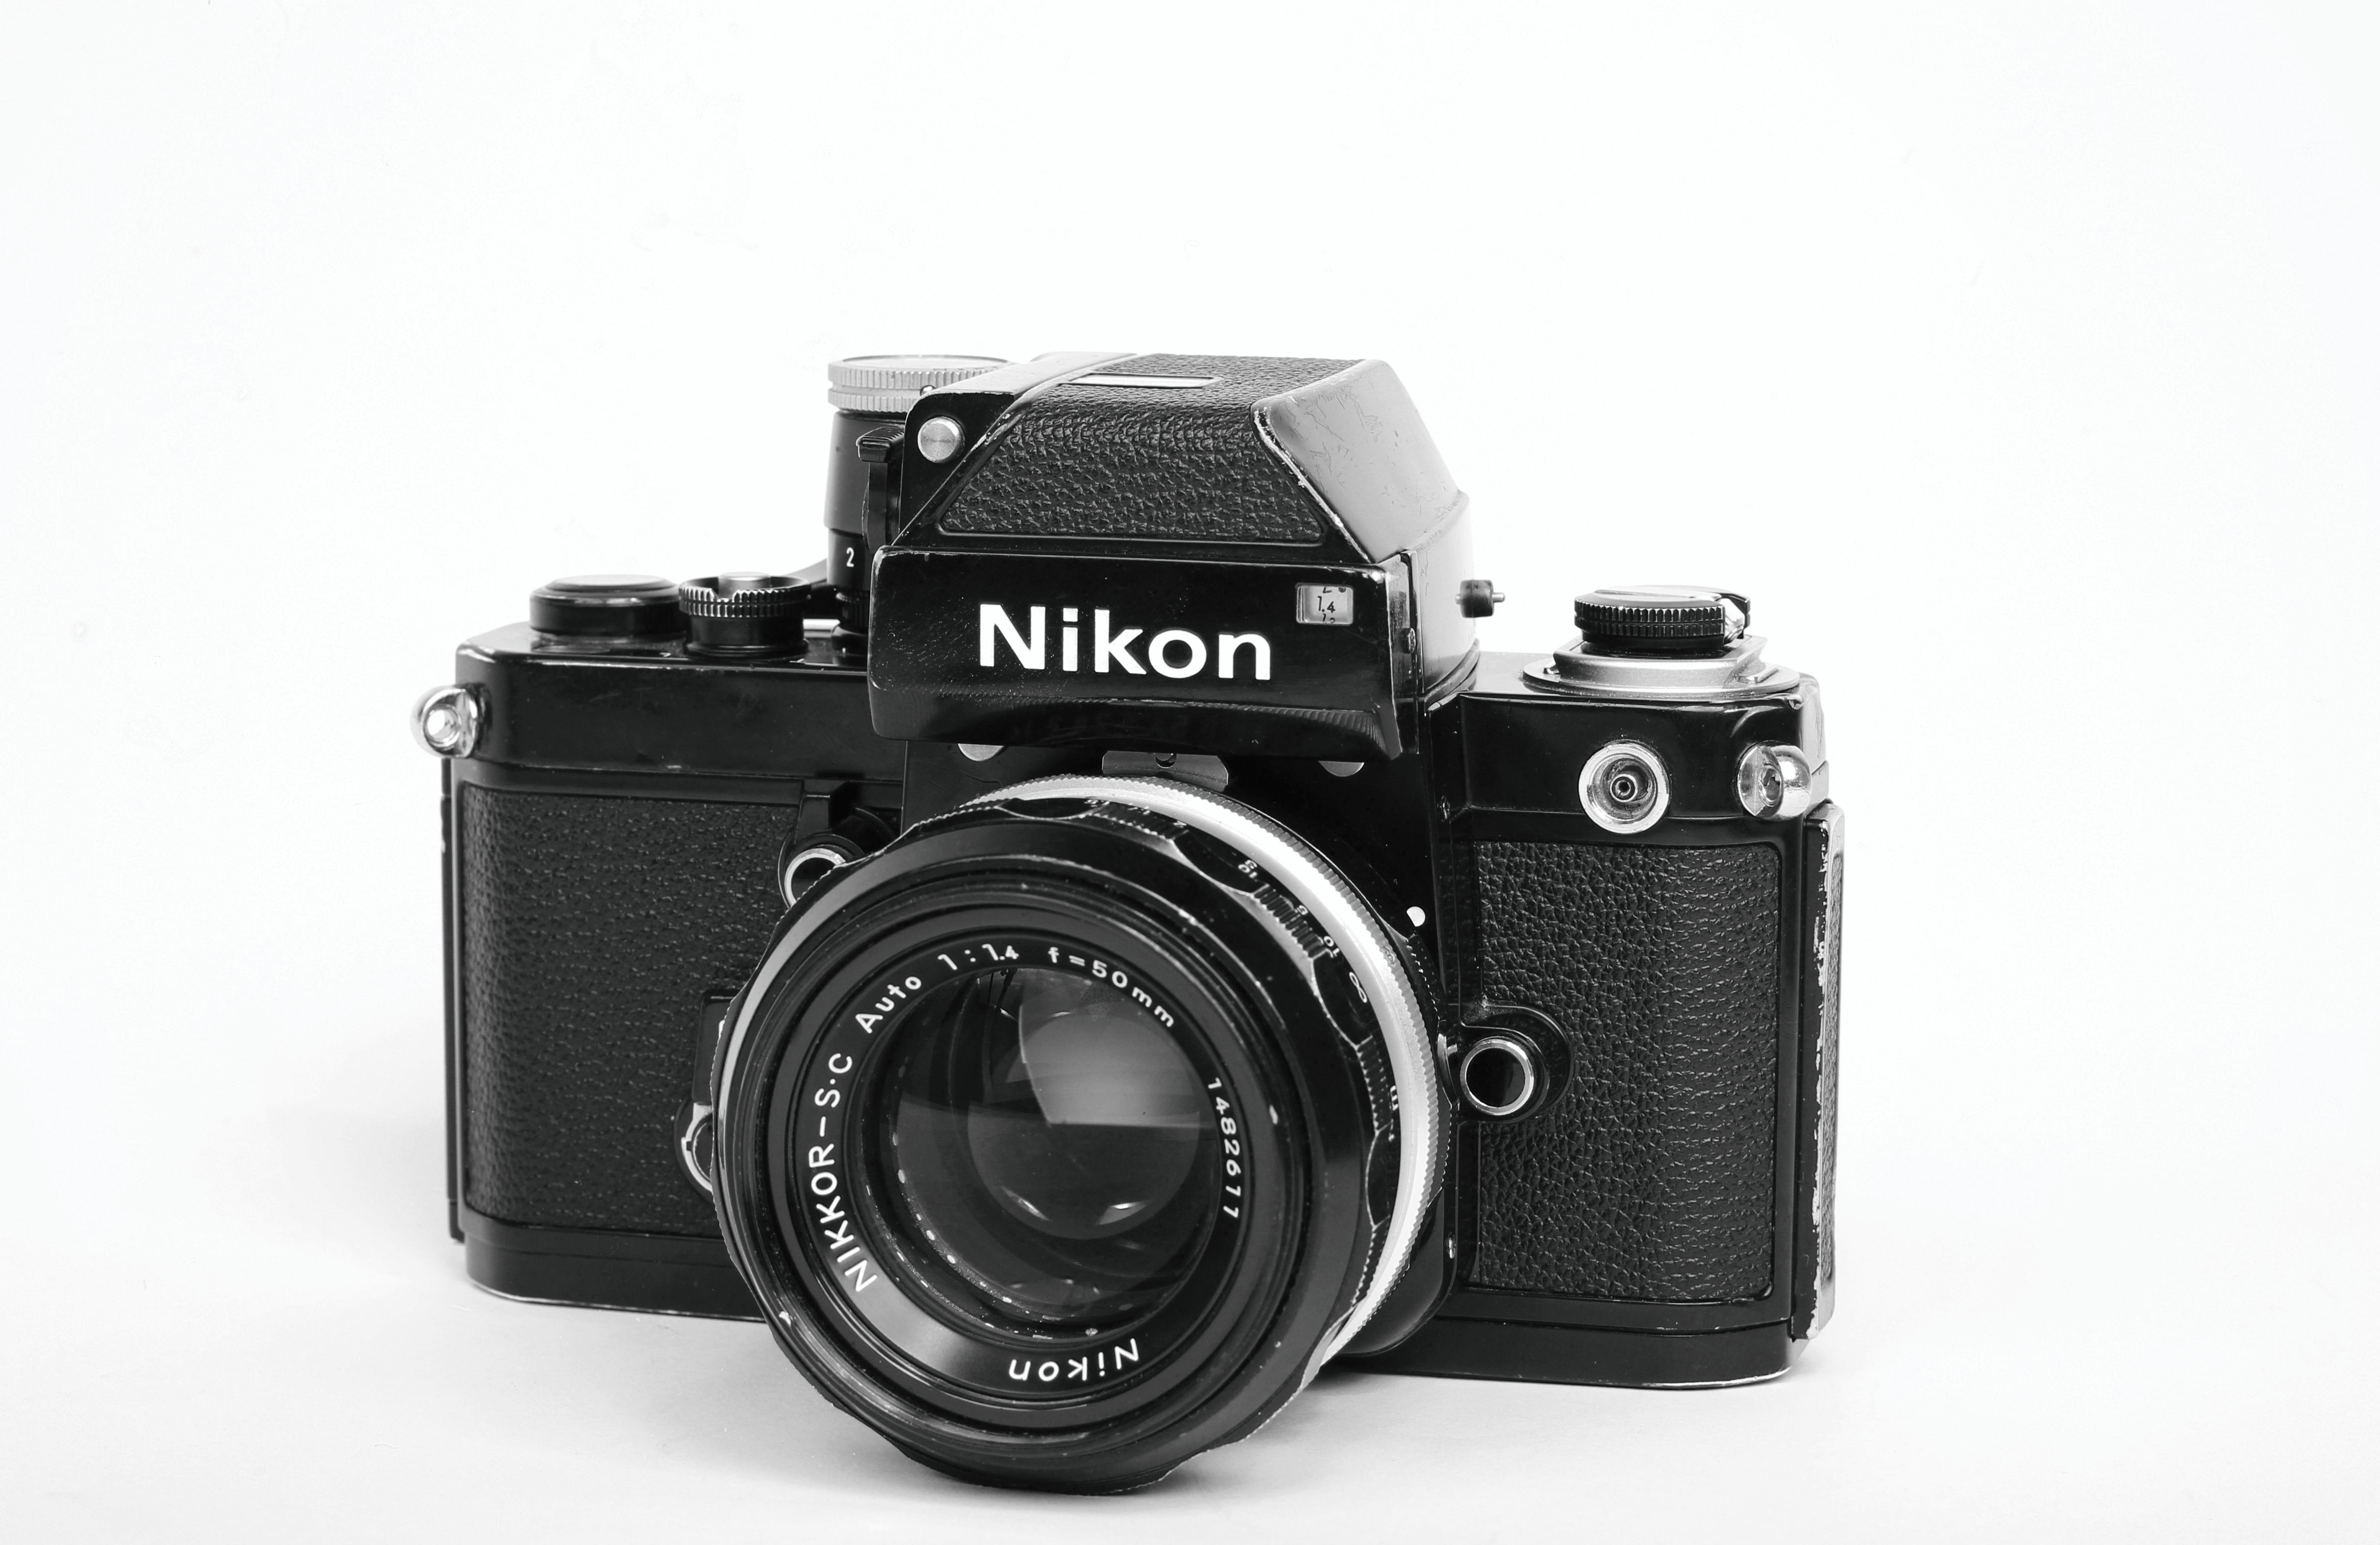
camera, retro, nikon, reflex camera, digital camera, classic, camera lens, technique, digital slr, single lens reflex camera, cameras optics, mirrorless interchangeable lens camera